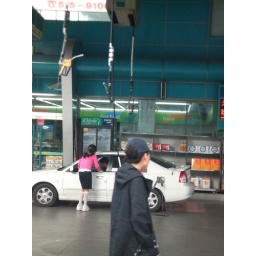
The pump is in the ceiling. I think the girl in the pink works at the gas station...